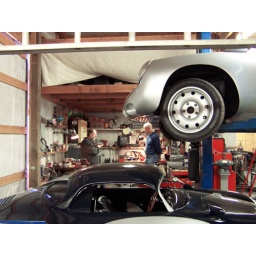
that silver car on the lift is owned by Seinfeld